The Killers (1946 film)

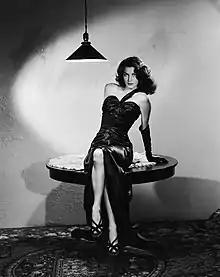
Ava Gardner in "The Killers" (1946)

Contemporary critical response was mixed. Bosley Crowther of the "New York Times" gave it a positive review and lauded the acting. He wrote "With Robert Siodmak's restrained direction, a new actor, Burt Lancaster, gives a lanky and wistful imitation of a nice guy who's wooed to his ruin. And Ava Gardner is sultry and sardonic as the lady who crosses him up. Edmond O'Brien plays the shrewd investigator in the usual cool and clipped detective style, Sam Levene is very good as a policeman and Albert Dekker makes a thoroughly nasty thug...The tempo is slow and metronomic, which makes for less excitement than suspense." In "The Nation" in 1946, critic James Agee wrote, "The story is well presented, but Hemingway's talk... sounds, on the screen, as cooked-up and formal as an eclogue... There is a good strident journalistic feeling for tension, noise, sentiment, and jazzed-up realism, all well manipulated by Robert Siodmak, which is probably chiefly to the credit of the producer, Mark Hellinger. There is nothing unique or even valuable about the picture, but energy combined with attention to form and detail doesn't turn up every day; neither does good entertainment."